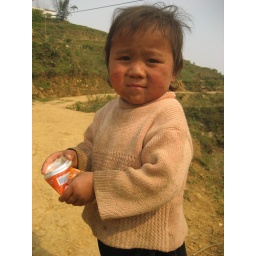
little girl in cat cat village